Great Bear Rainforest

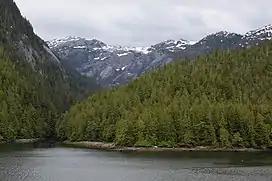
Coast Mountains along Grenville Channel

In May 2004, after years of conflict and negotiation, the stakeholders agreed to recommend the BC government that about , about 33% of the Great Bear Rainforest, be put under some form of protection, and that new forms of ecosystem-based forestry be required throughout the rainforest. This fell short of the scientific recommendations, which had concluded that 44%–70% should be protected. The recommendation given to the BC government was a compromise agreed to by the stakeholders after years of difficult negotiations. The stakeholders included provincial and local governments; many BC First Nations such as the Heiltsuk and Homalco; the ENGOs Greenpeace, ForestEthics, Rainforest Action Network, Pacific Wild, and Sierra Club BC and forestry corporations such as Canadian Forest Products, Catalyst Paper Corporation, International Forest Products, Western Forest Products; and many others.